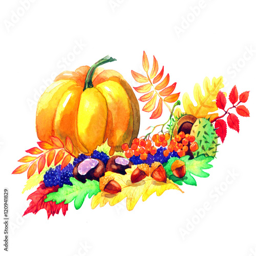
the composition of autumn leaves with fruits and vegetables made by hand drawing watercolor isolated on the white background .